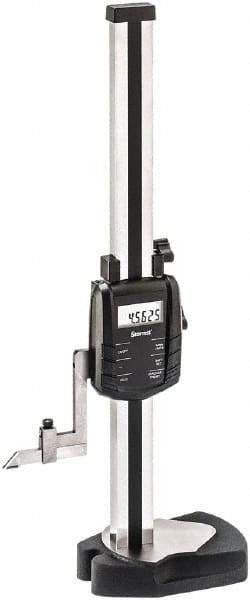
Starrett - 12" Electronic Height Gage - 0.0005" Resolution, Accurate to .0001", LCD Display, RS-232 Data Output
Item #: 30871024 Brand: Starrett Model #: 72625 Exact Tooling IR#: 04 Product Specifications Maximum Measurement (Decimal Inch) 12 Maximum Measurement (mm) 300 Resolution (Decimal Inch) 0.000500 Resolution (microns) 0.01 Data Output RS-232 Display Type LCD Accuracy (mm) 0.020000 Accuracy (Decimal Inch) .0001" Battery Type CR2032
Brand: Starrett
Category: Hardware > Tools > Measuring Tools & Sensors > Calipers